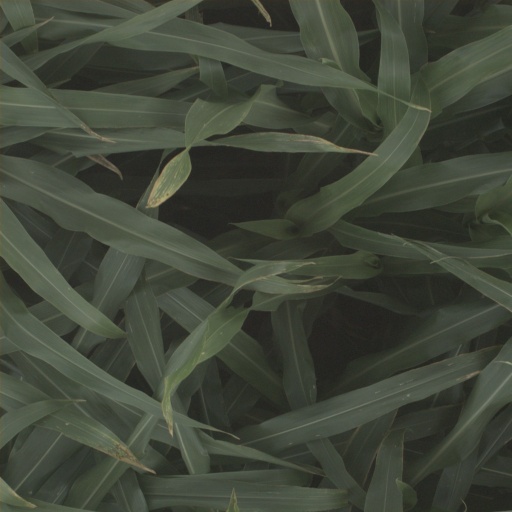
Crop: sorghum